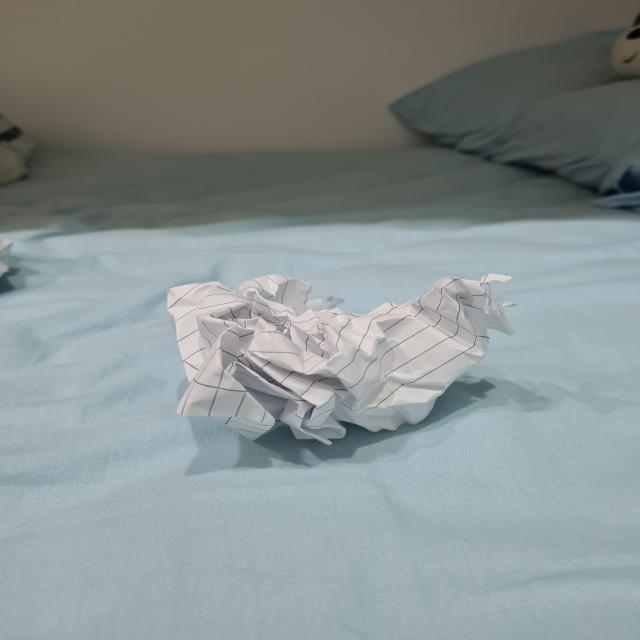
Label: tissues